Sanctuary of Our Lady of Sameiro

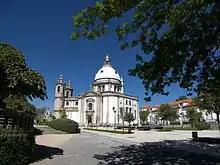
Sanctuary of Our Lady of Sameiro, in Braga, Portugal.

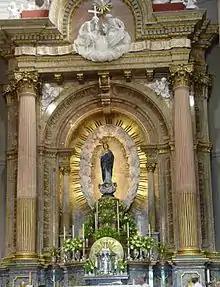
Our Lady of Sameiro image in the altar.

The Sanctuary of Our Lady of Sameiro or Sanctuary of Sameiro is a sanctuary and Marian shrine in Espinho, near the city of Braga, Portugal.